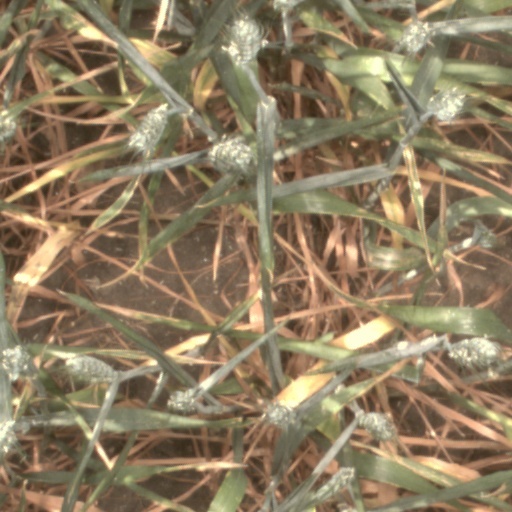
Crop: wheat